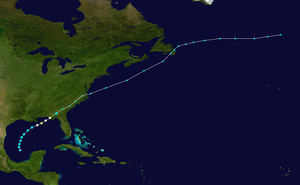
La saison cyclonique 1998 dans l'océan Atlantique nord devait commencer officiellement le 1ᵉʳ juin 1998 et se terminer le 30 novembre 1998, dates conventionnelles qui délimitent la période durant laquelle il est le plus probable qu'un cyclone tropical se forme. Elle commença en fait avec Alex se formant le 27 juillet et se termina avec Nicole qui se dissipa le 1ᵉʳ décembre. La saison fut particulièrement active du fait d'un puissant événement La Niña qui dura de l'été 1998 au printemps 2001. De plus, la chaleur accumulée par l’océan Atlantique nord lors de l’épisode El Niño de 1997 à 1998 ne s’était pas encore dissipée. Combinée au récent basculement de l’Oscillation atlantique multidécennale en phase positive, l’Atlantique disposait ainsi d’une belle réserve d’énergie.